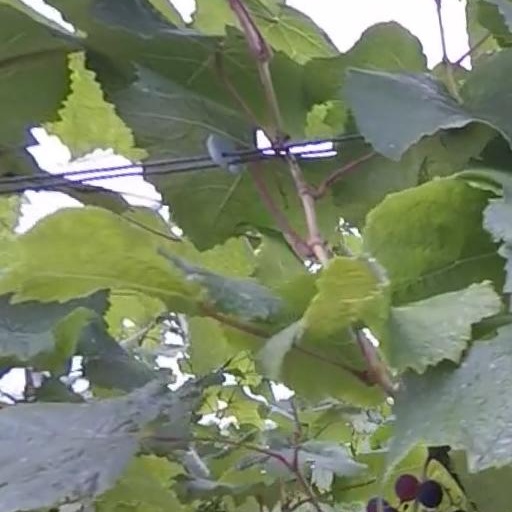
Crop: grape